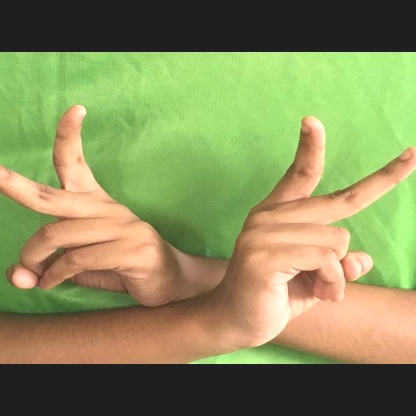
Mudra: Kartariswastika